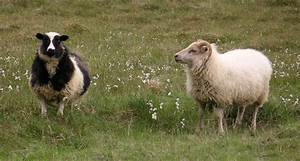
Label: sheep